Caitlyn Jenner

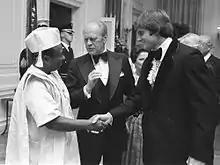
Jenner "(right)" greets Liberian president William Tolbert at the White House on September 21, 1976, as United States President Gerald Ford looks on

In the 1970s, Olympic athletes were considered to be amateurs and were not allowed to seek or accept payment for their positions as sports celebrities. During the Cold War in 1972, three major Olympic titles that had a long history of American successbasketball, the 100-meter dash, and decathlonwere won by Soviet athletes. All Soviet athletes were professionals, while the United States was limited to amateurs. Jenner became an American hero by returning the decathlon title to the United States. "After the Games were over," Jenner said, "I happened to be the right guy, at that right place, at that right time." Tony Kornheiser of "The New York Times" wrote that along with their wife, Chrystie, Jenner was "so high up on the pedestal of American heroism, it would take a crane to get them down."